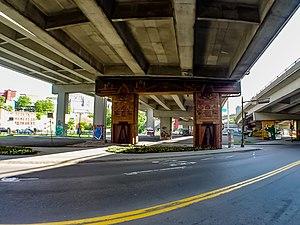
Saint-Roch est un des 35 quartiers de la ville de Québec et un des neuf qui sont situés dans l'arrondissement de La Cité–Limoilou.